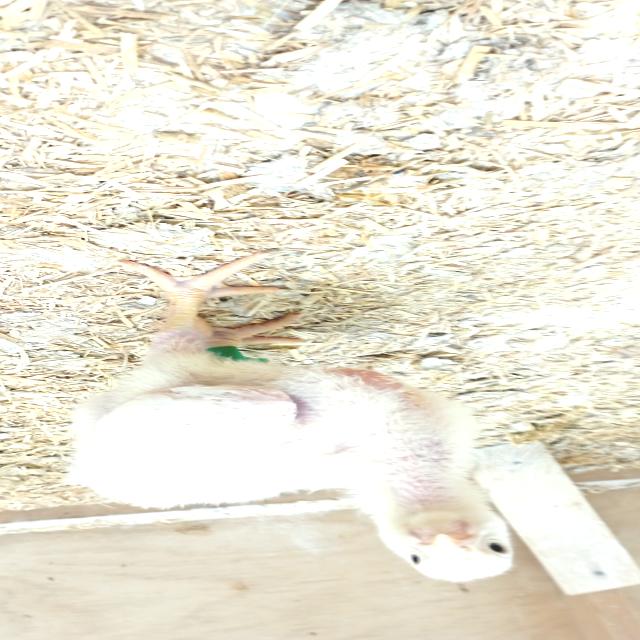
Weight: 506 g